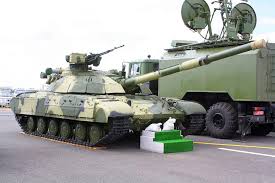
Label: Tank